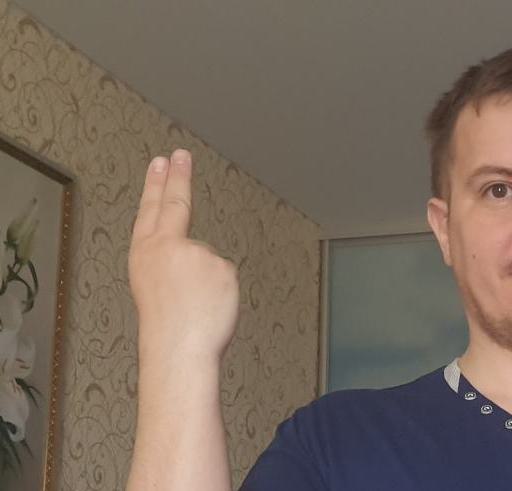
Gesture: two_up_inverted